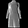
Label: Dress